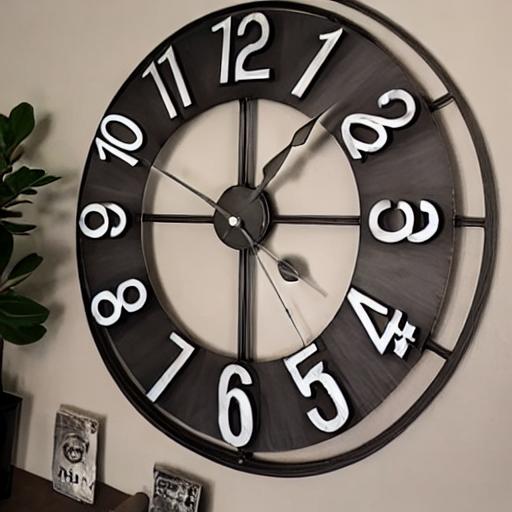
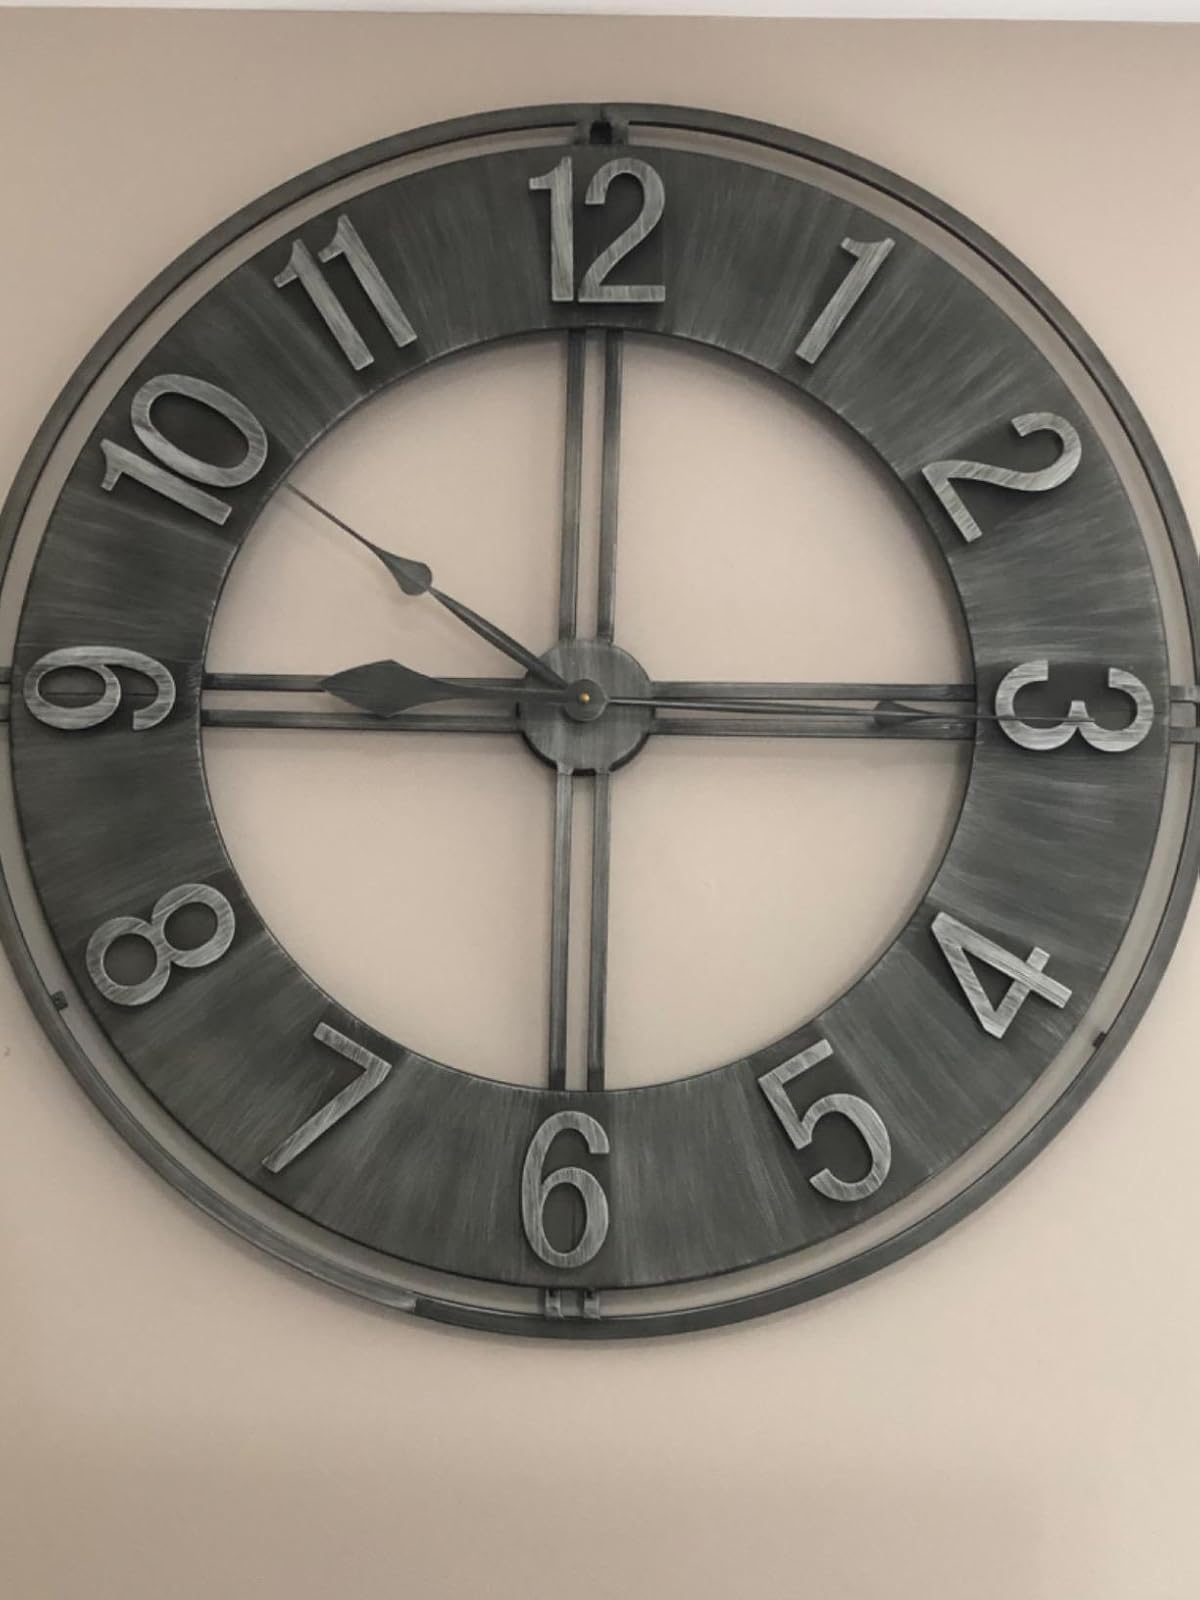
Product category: clock
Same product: no